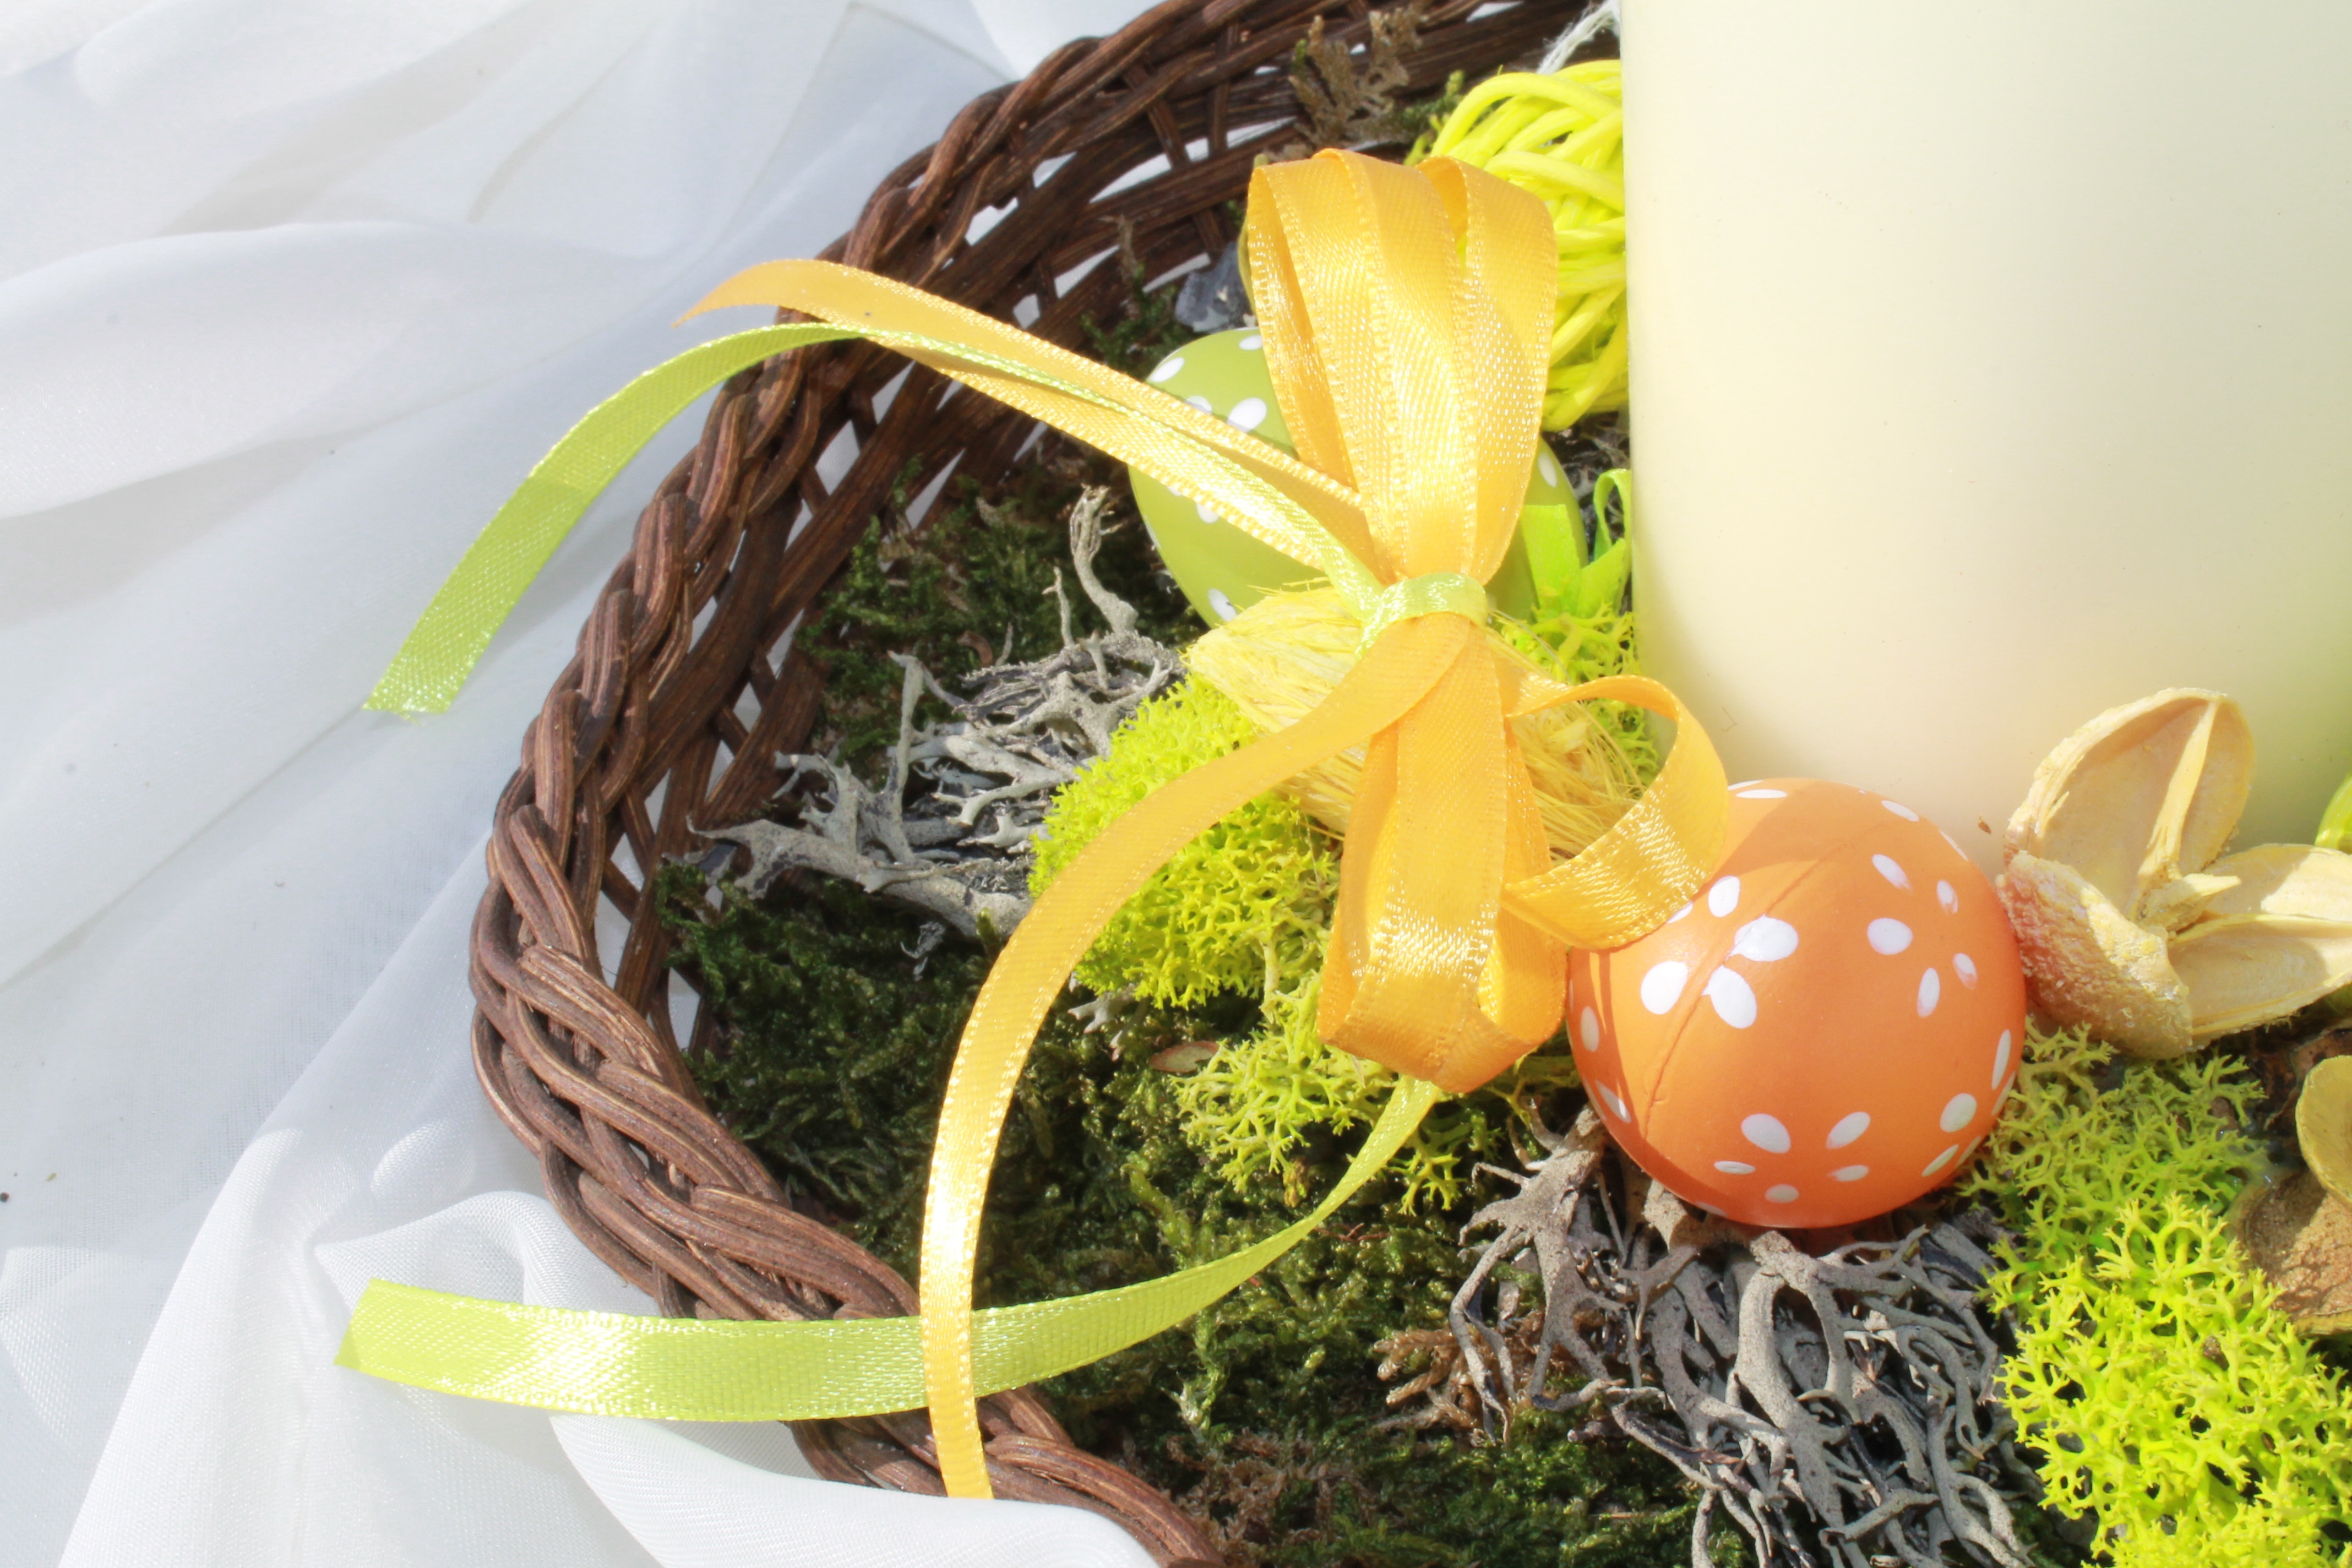
flower, orange, dish, meal, food, green, candle, cuisine, deco, christmas decoration, floristry, easter egg, floral design, flower arranging